Pau Torres

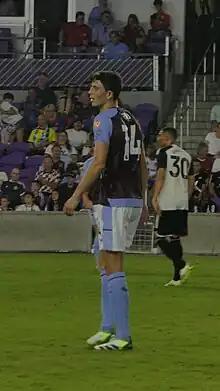
Torres playing for Aston Villa in 2023

Pau Francisco Torres (born 16 January 1997) is a Spanish professional footballer who plays as a centre-back for club Aston Villa and the Spain national team.